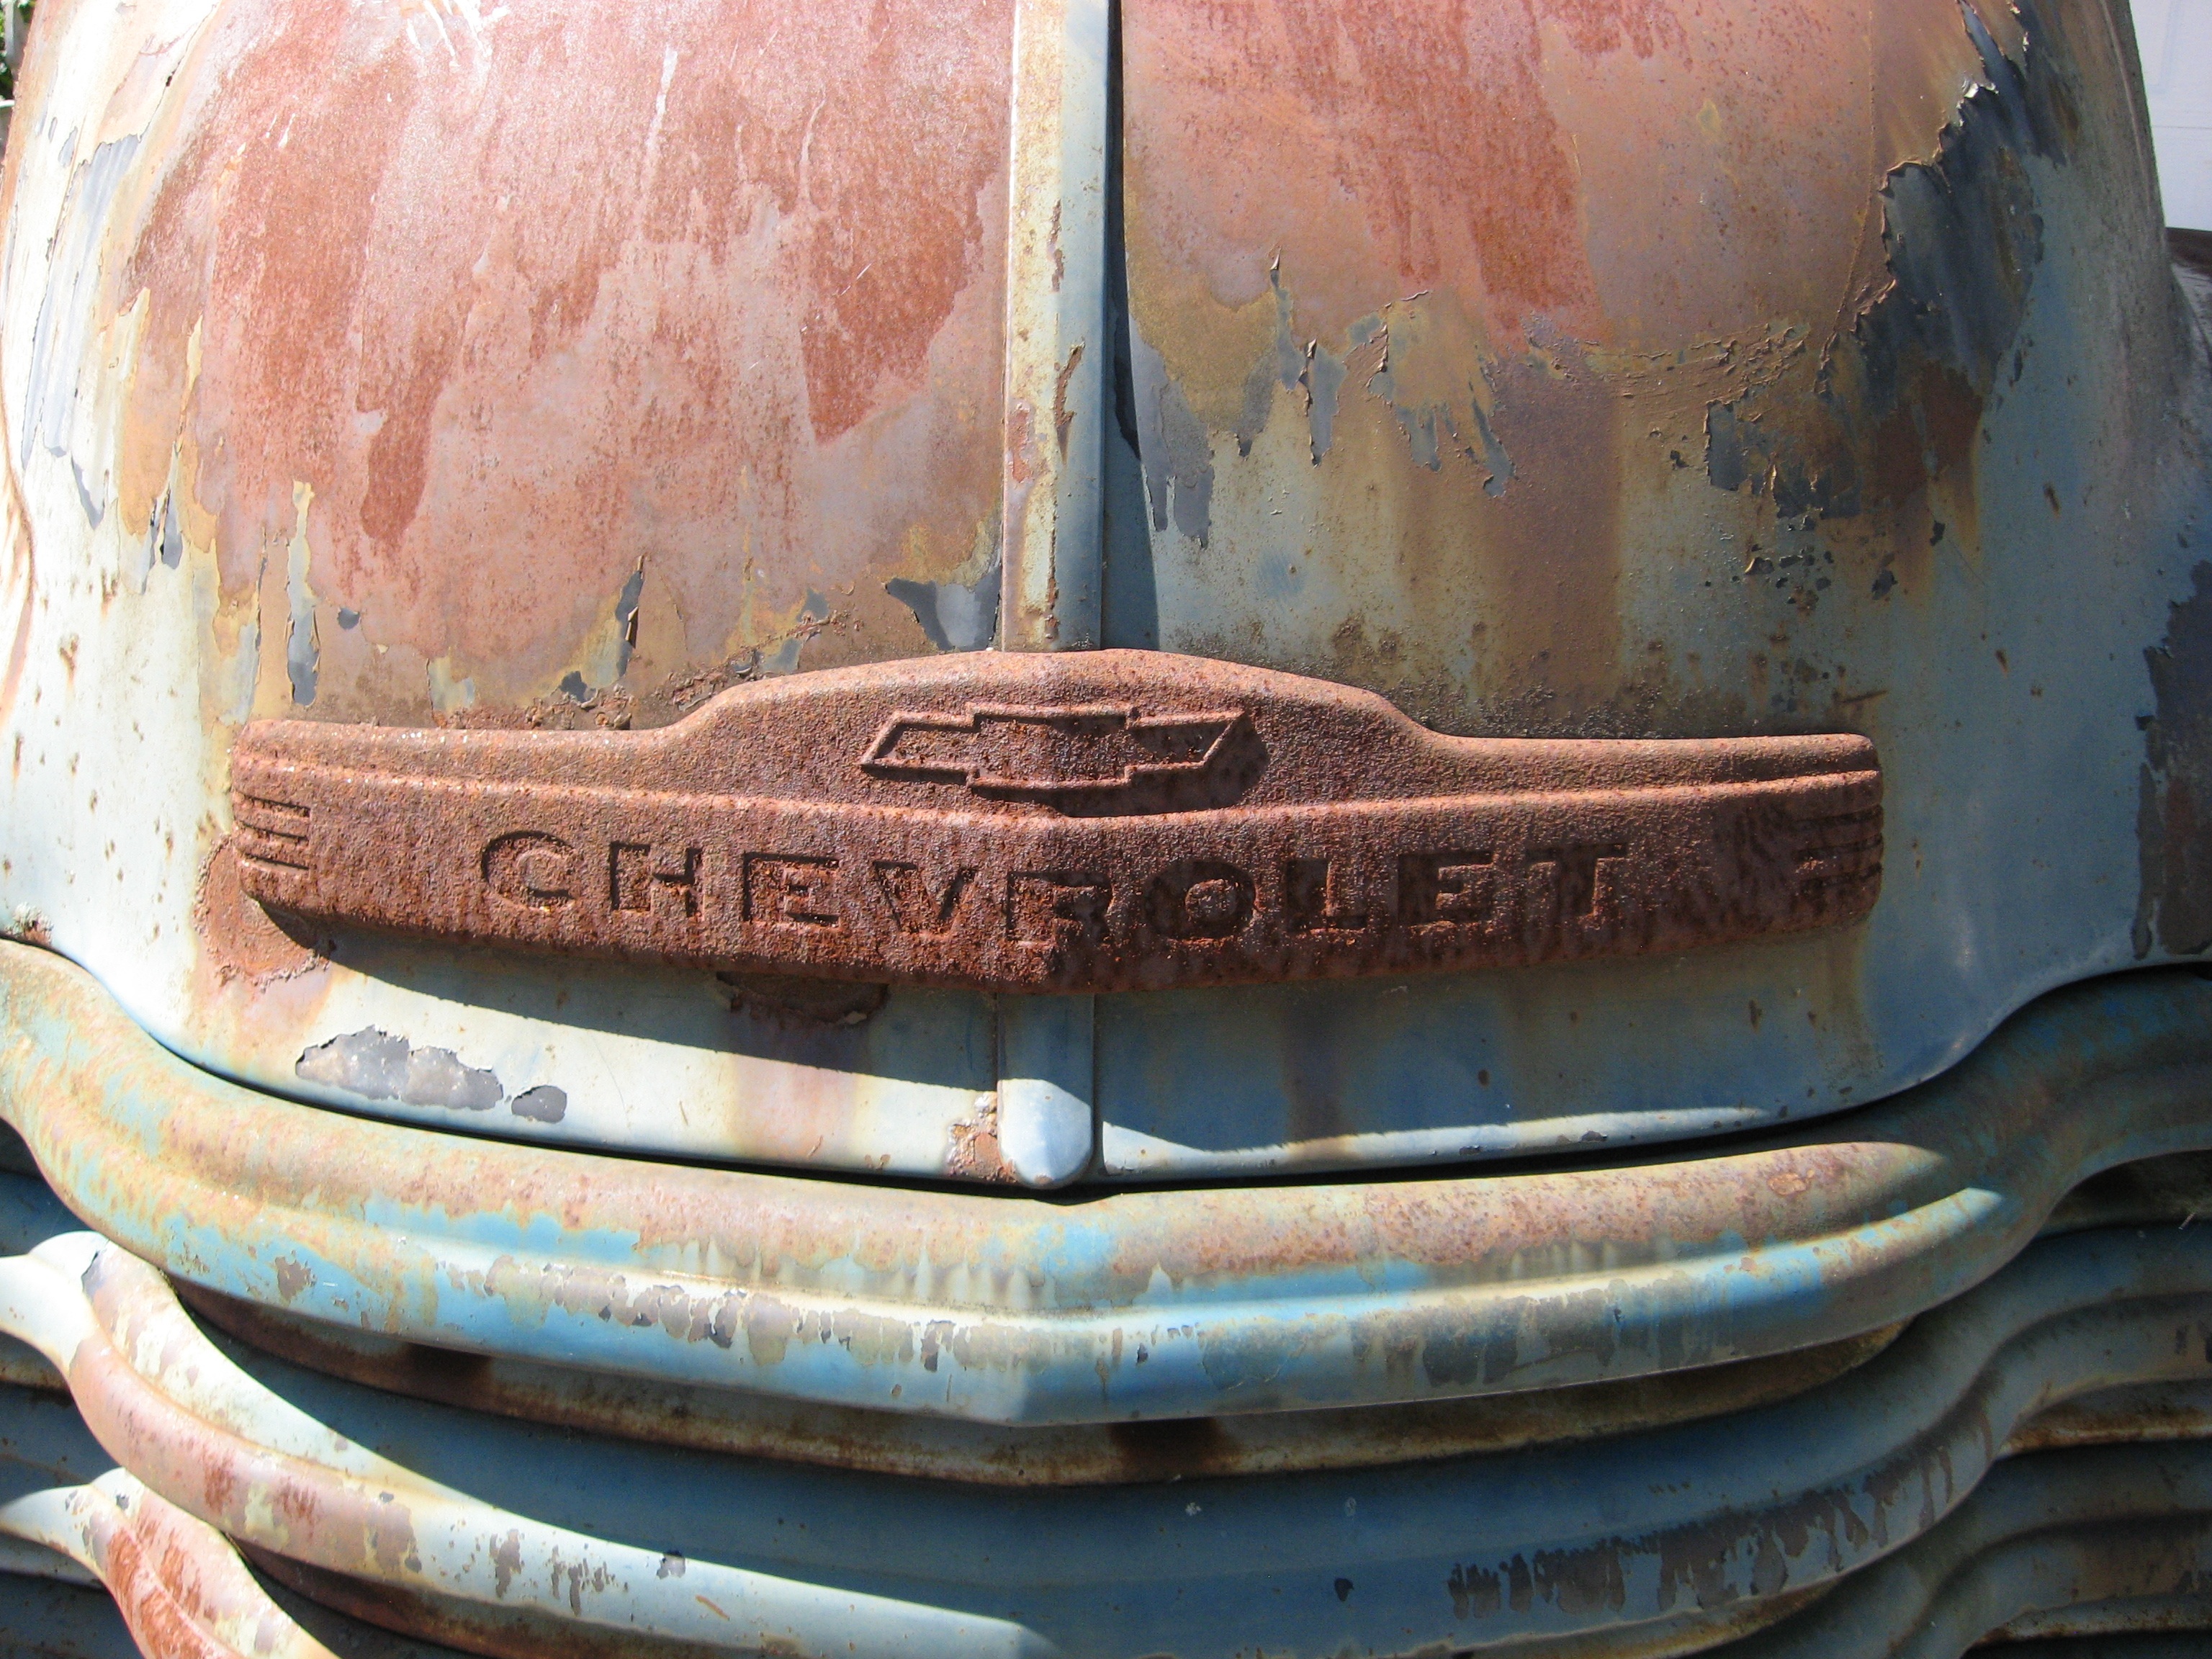
wood, vintage, wheel, retro, old, rustic, truck, vehicle, metal, auto, abandoned, decay, junk, material, grill, weathered, neglected, rusty, pickup, rusted, classic, forgotten, aged, rundown, rusting